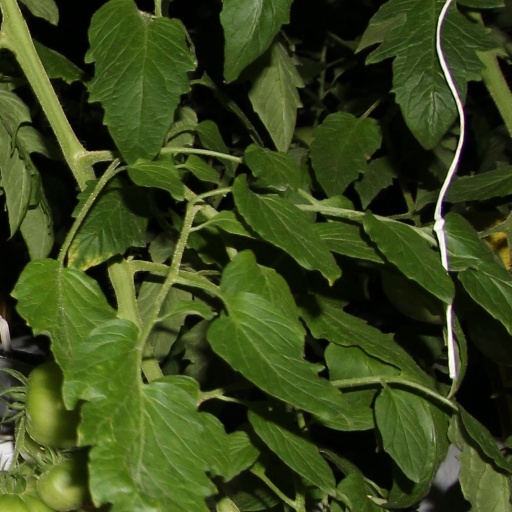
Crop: tomato